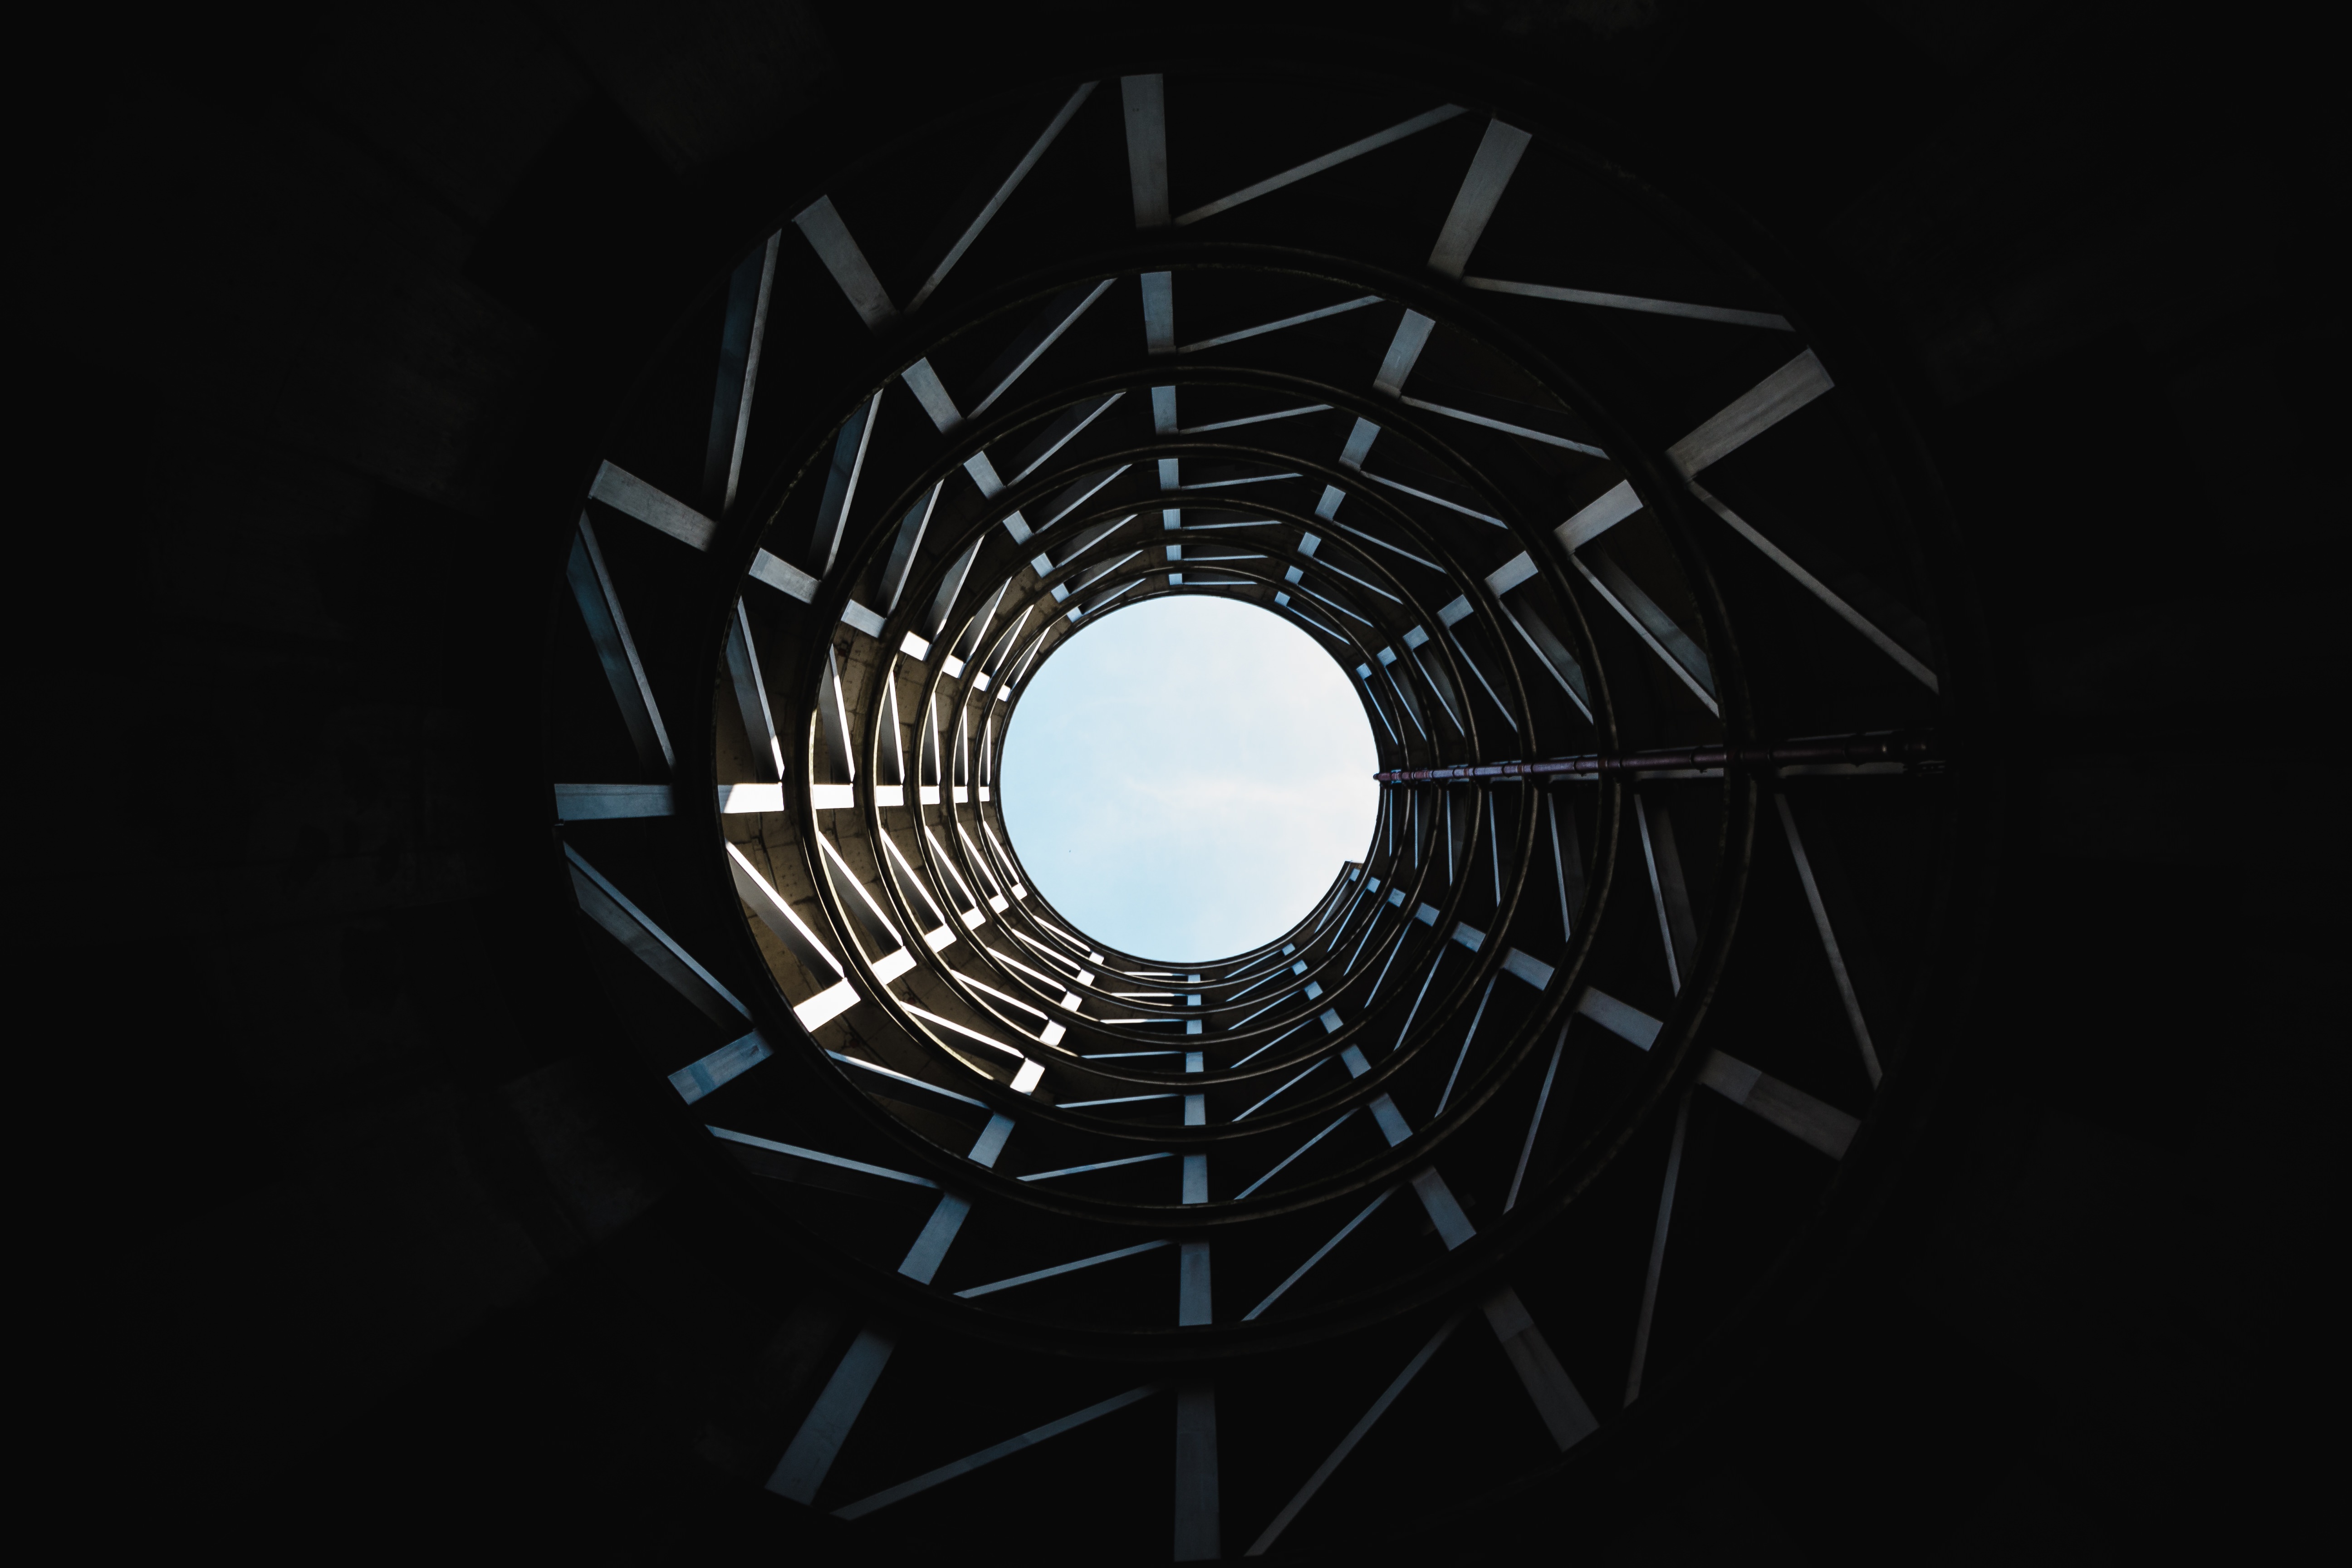
wing, light, perspective, dark, pattern, line, darkness, black, monochrome, circle, illustration, design, symmetry, sphere, shape, monochrome photography, computer wallpaper